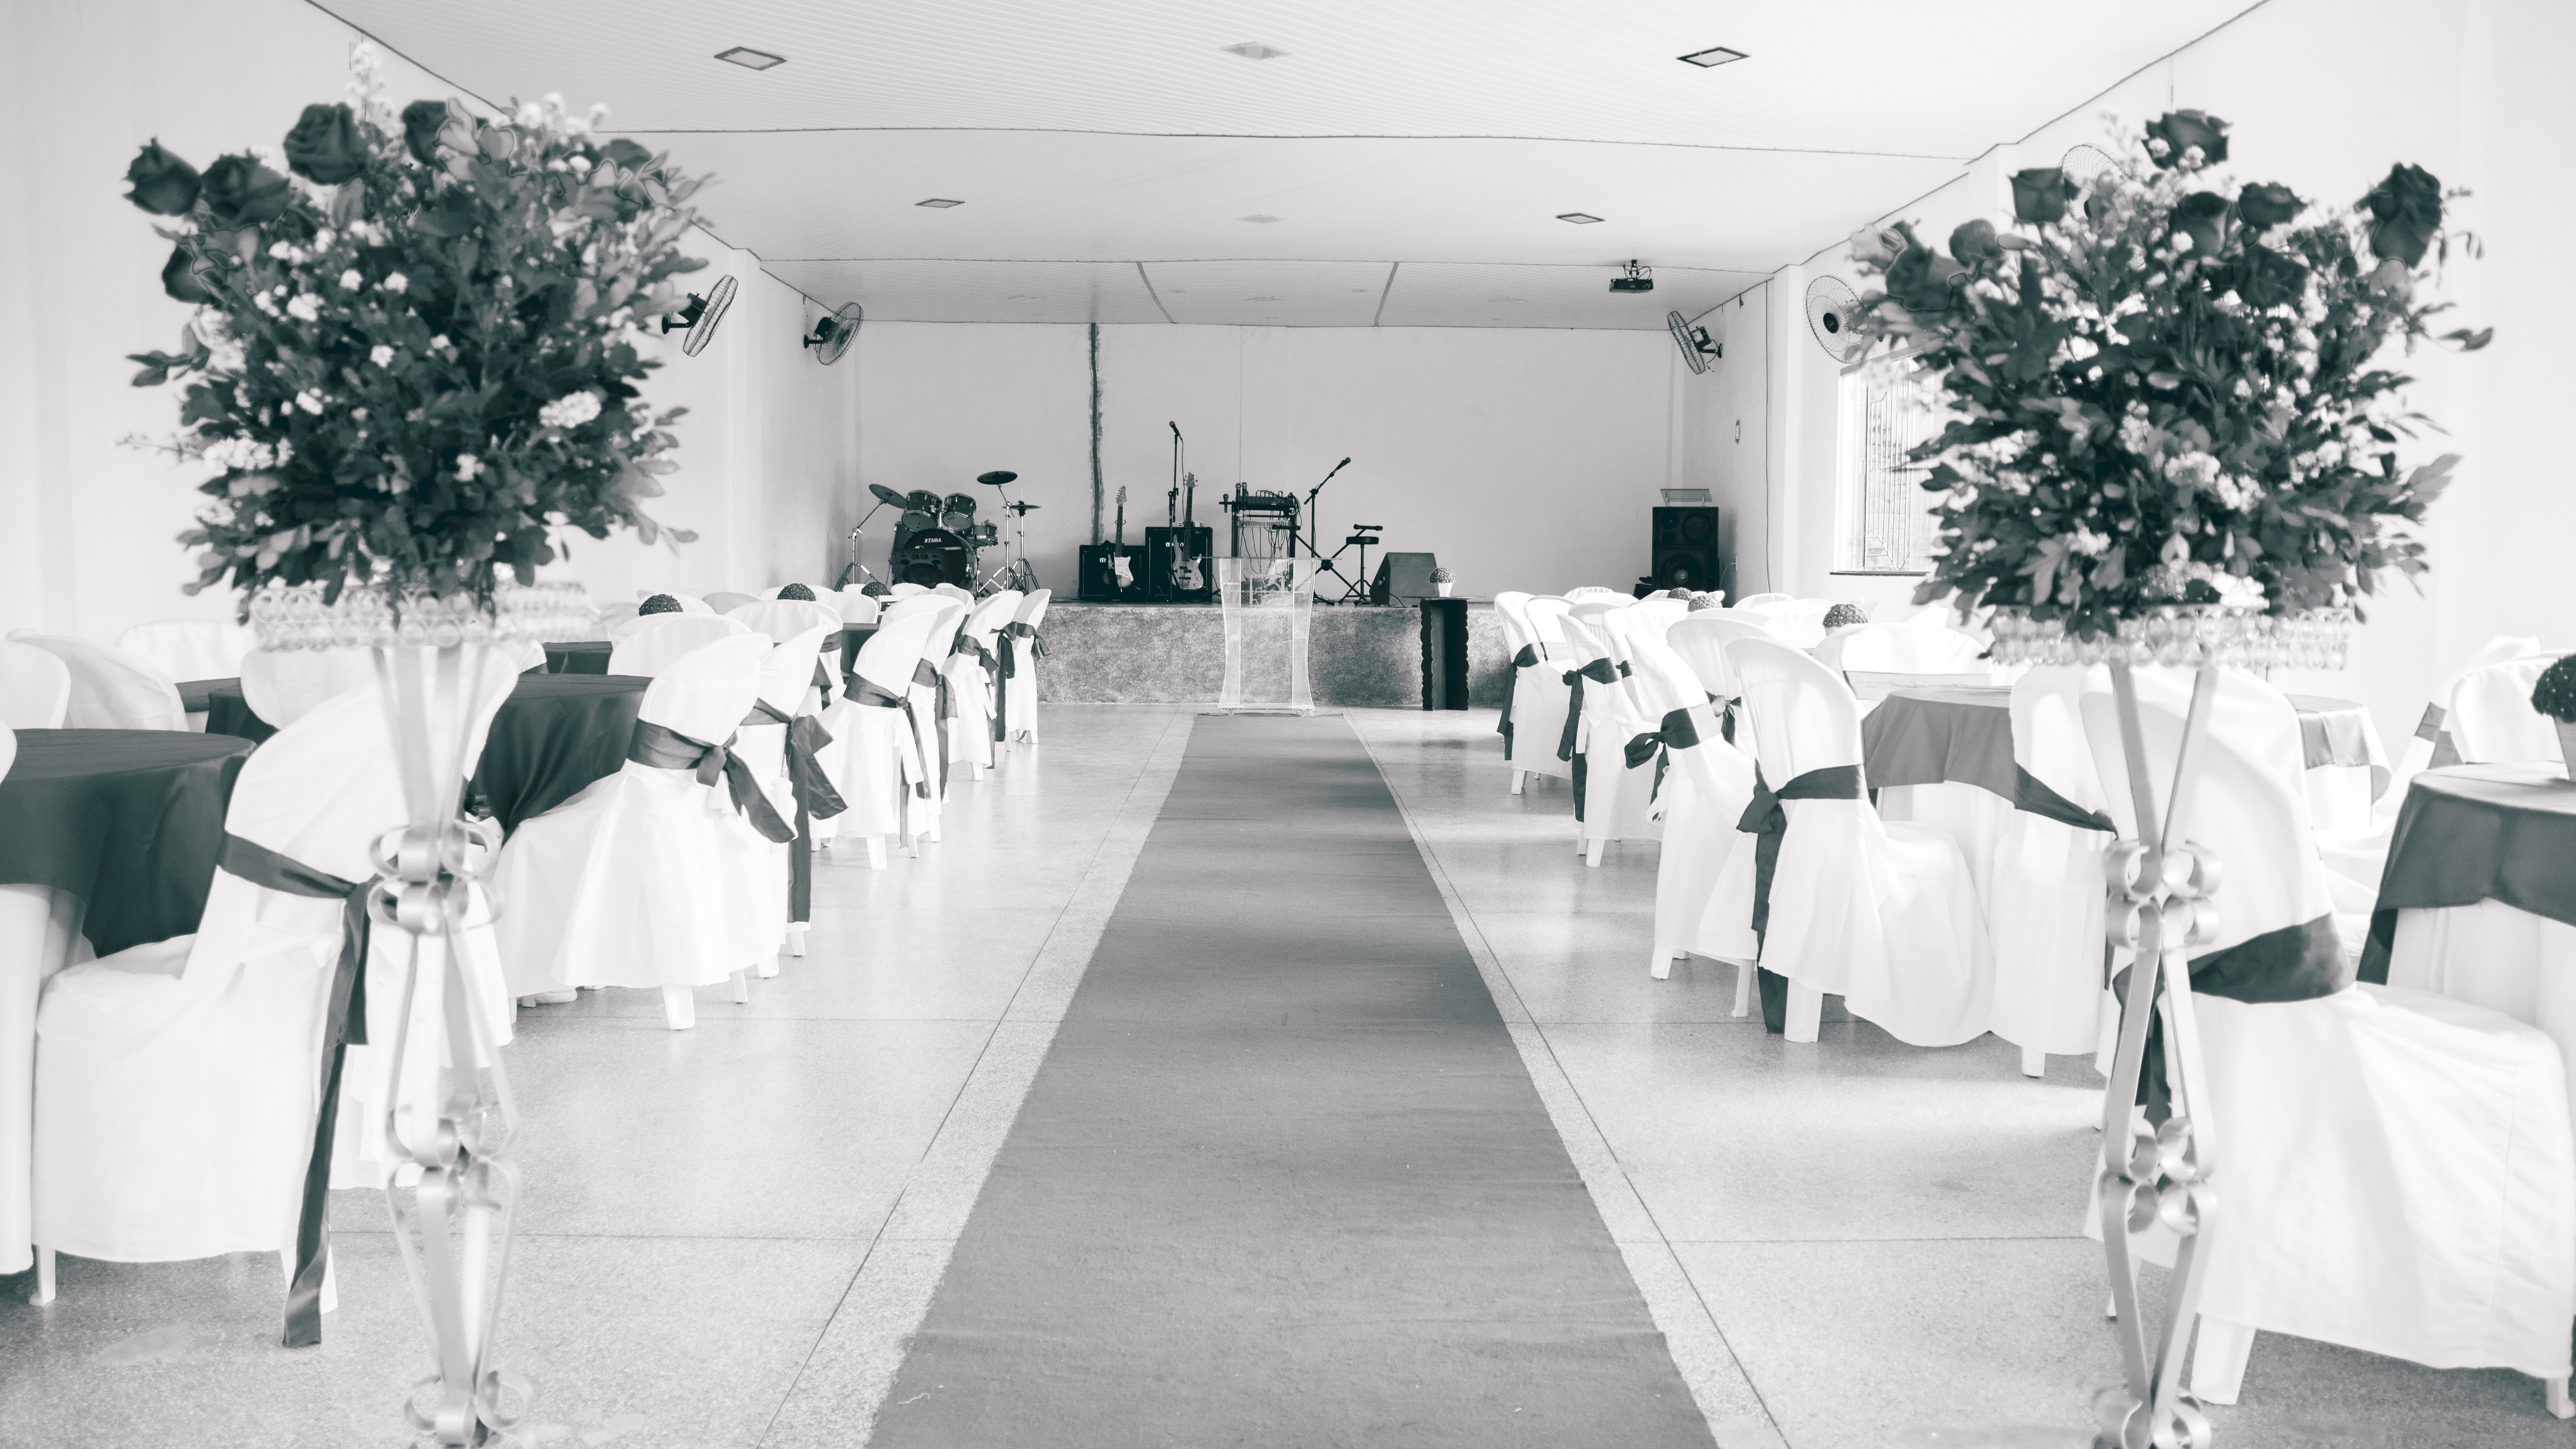
black and white, white, meal, church, wedding, marriage, aisle, ceremony, salon, ballroom, banquet, wedding reception, rehearsal dinner, function hall